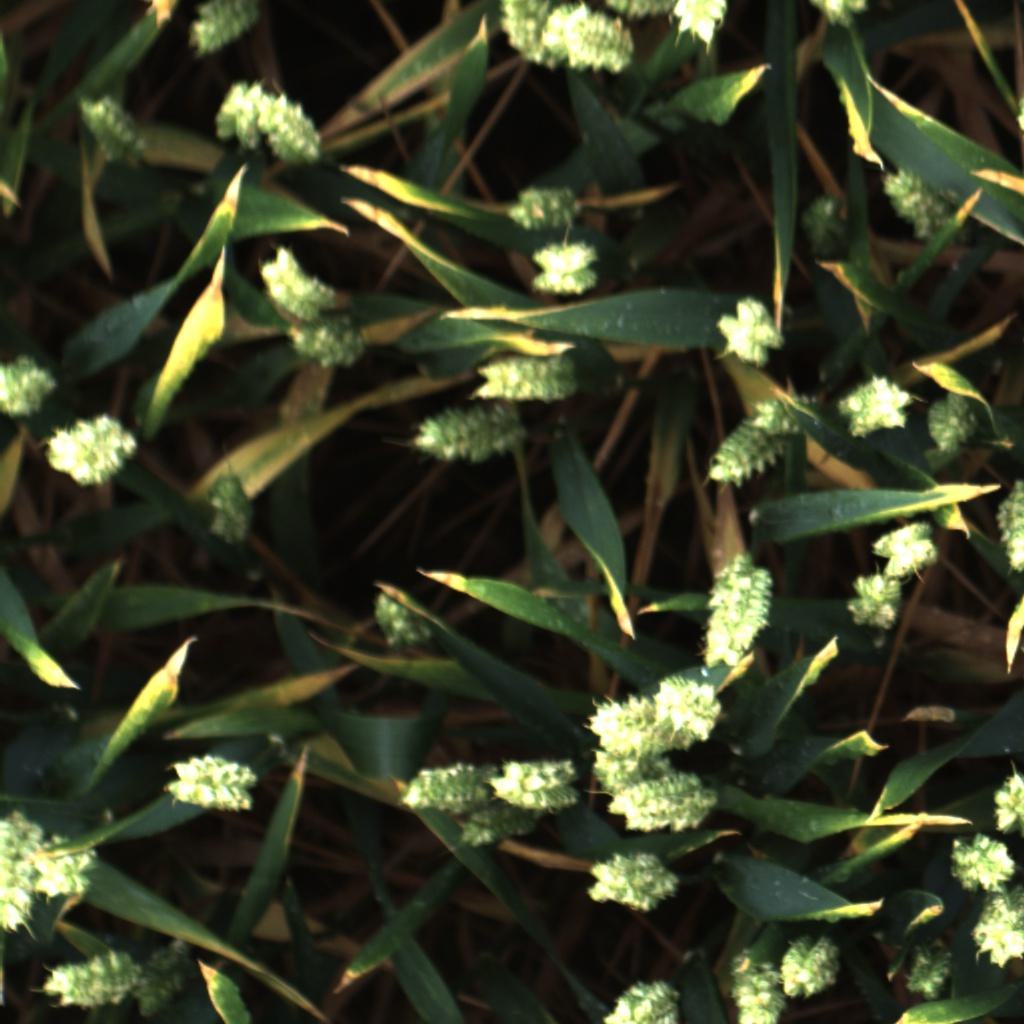
Country: UK
Location: Rothamsted
Wheat development stage: Filling - Ripening